Hello Meera

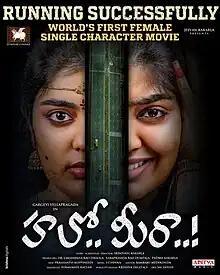
Movie poster

Hello Meera is a 2023 Indian Telugu-language Psychological Family-drama film written and directed by Srinivasu Kakarla. It stars Gargeyi Yellapragada. The film score was composed by S Chinna, the cinematography was by Koppineedi Prashanth, and the editing was by Medikonda Rambabu.